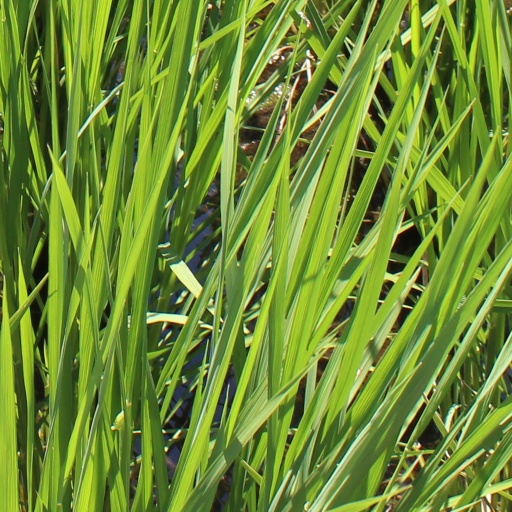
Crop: rice